G-Unit

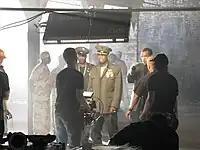
G-Unit on the set of the "Rider Pt. 2" video, a diss track aimed at Fat Joe

In early 2005, a feud between The Game and G-Unit began. Even before The Game's first album, "The Documentary", was released and their feud became public, there was tension between The Game and 50 Cent. Soon after "The Documentary"s release, 50 Cent felt that the rapper was disloyal for saying he did not want to participate in G-Unit's feud with other rappers, and even wanting to work with artists with whom G-Unit were feuding, such as Nas and Jadakiss.